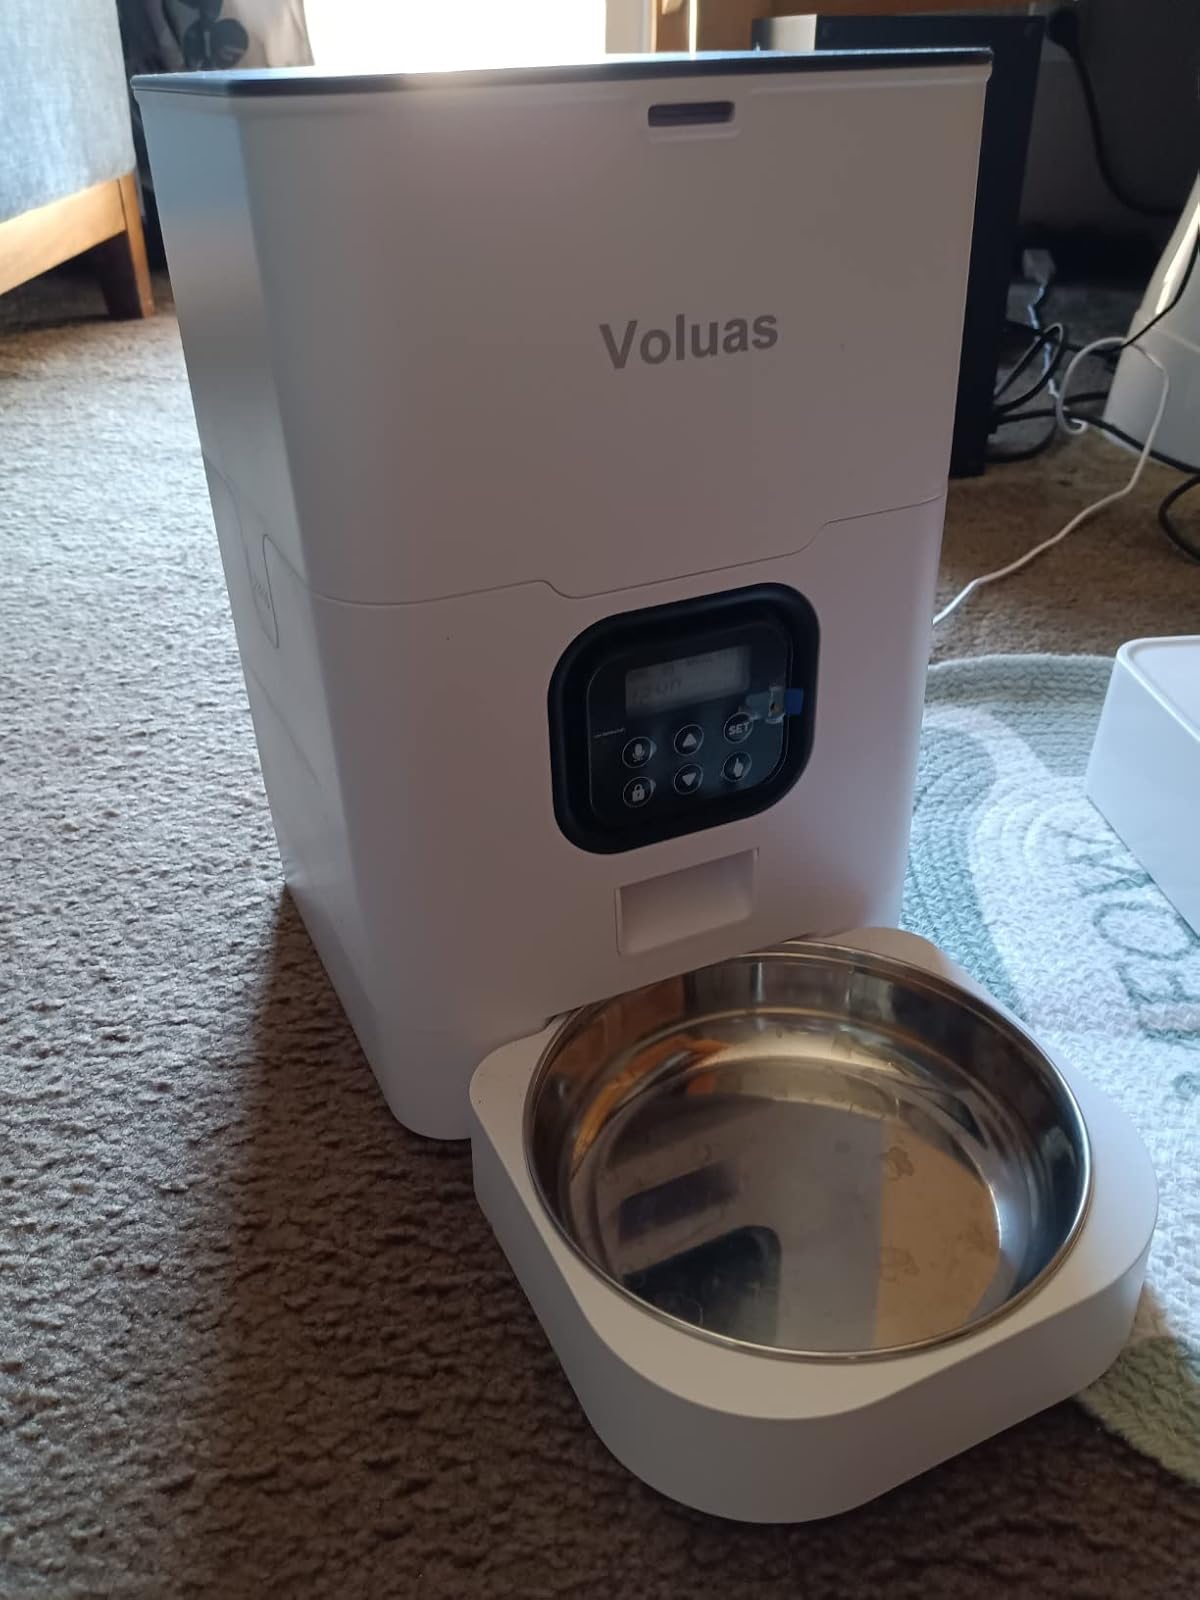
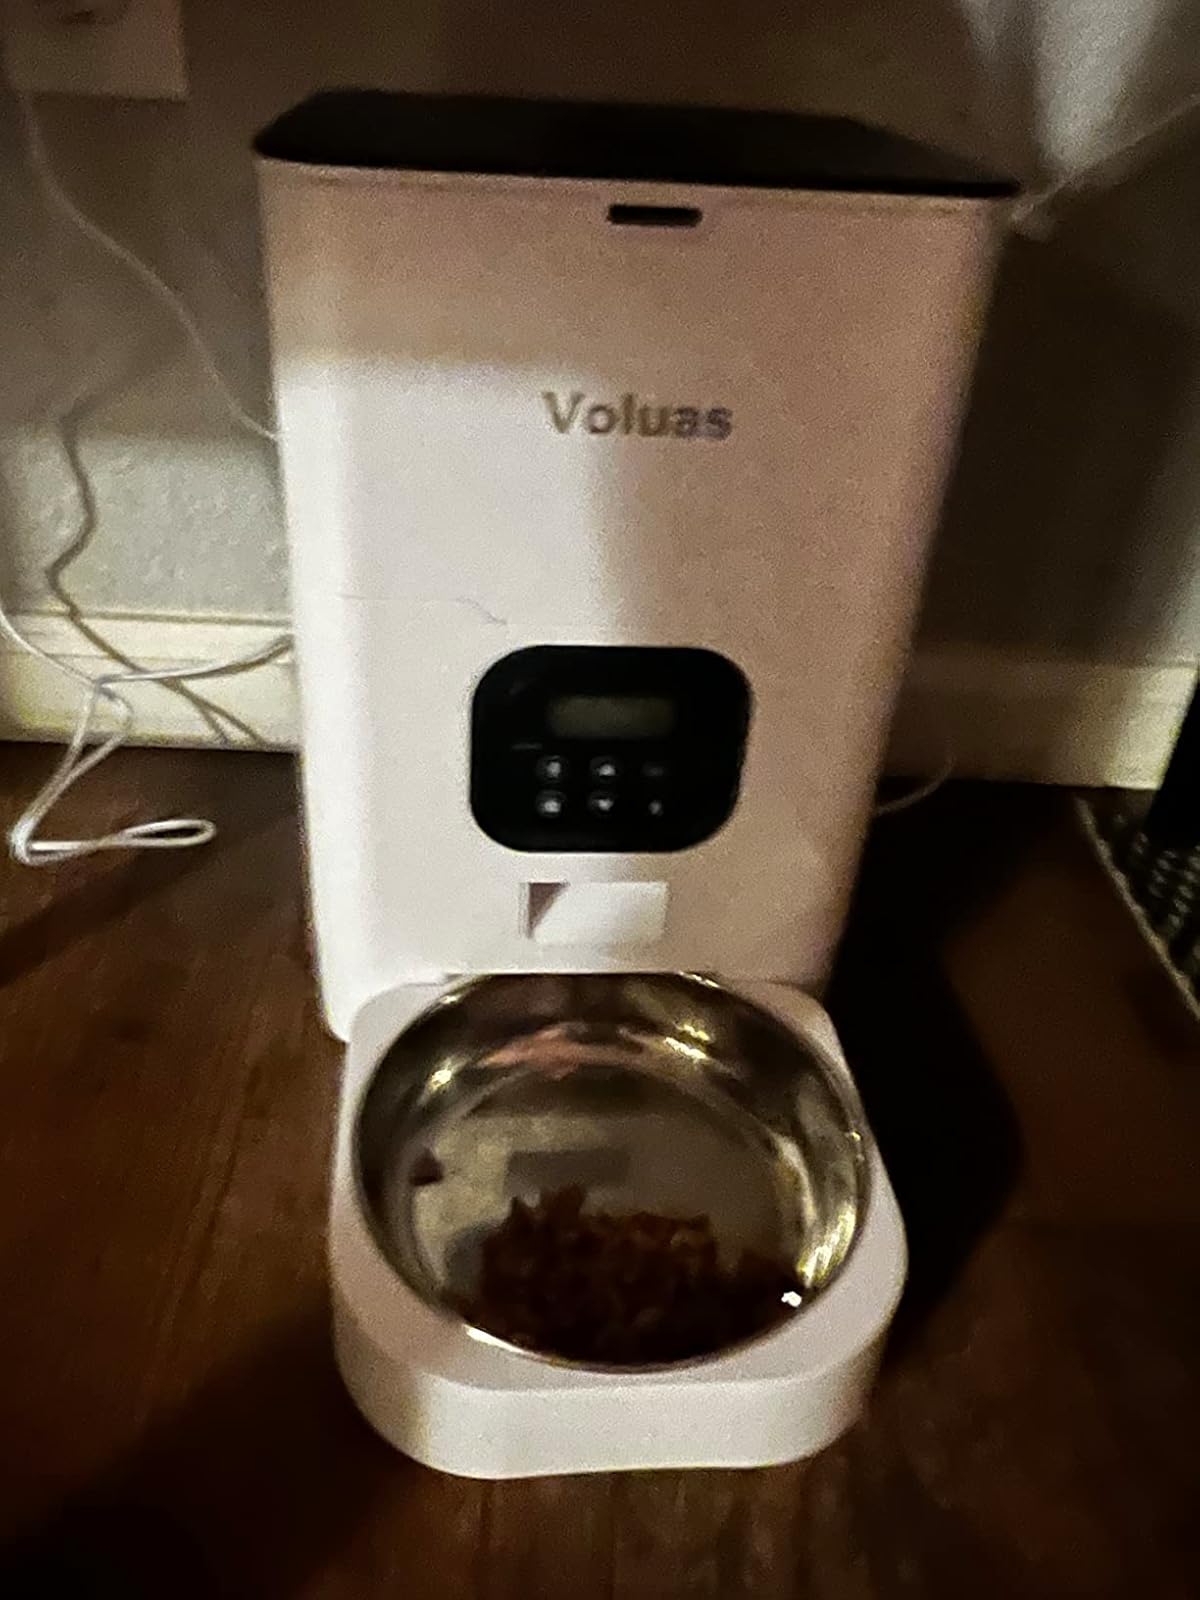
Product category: items_feeder
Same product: yes